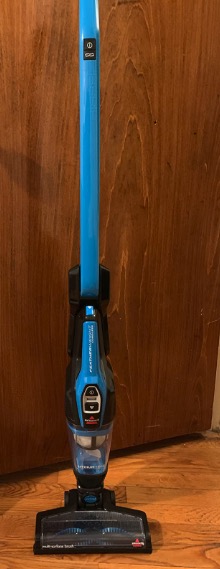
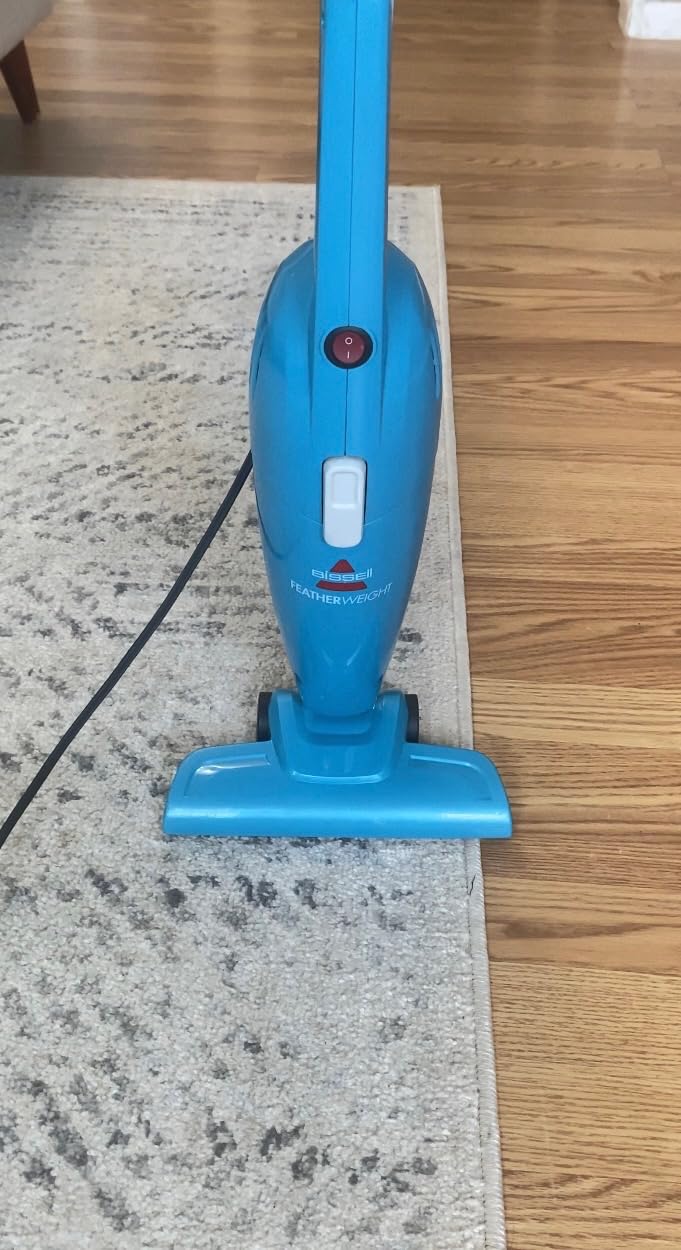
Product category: items_vacuum
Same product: no